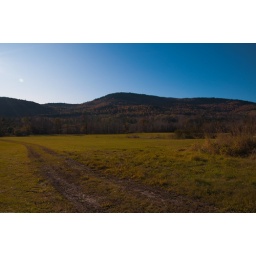
I loved the look of the old barn &amp;amp; all the mountains around it.